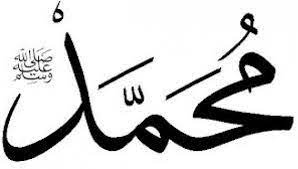
Li ñiy wone nii nag dafa nekk alxuraan, alxuraan bu ñu bind. Bind bi nag leerul lool. Alxuraan bu ñu ko waxee li ñu jot a xam mooy ñi gëm islaam ñoo koy jàng waaye nag àddina bindoo na tey noo xam ne ñu si bëeri dañ ko bëgg lool.